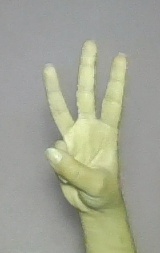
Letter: thaa